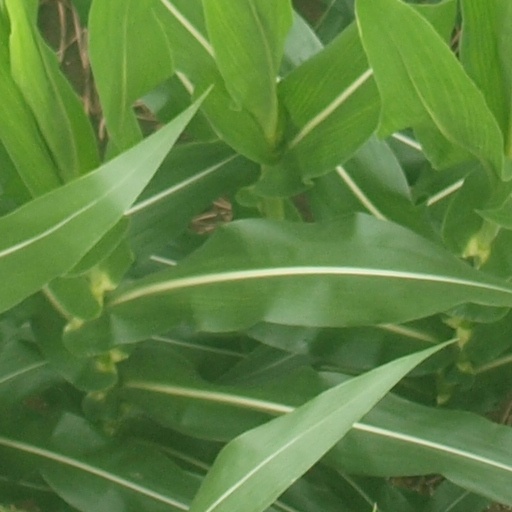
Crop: maize; corn